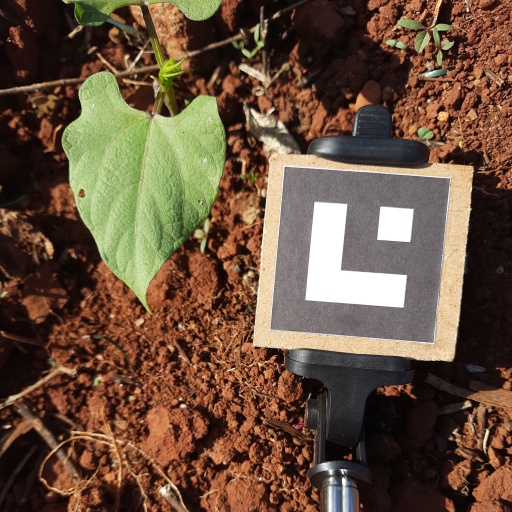
Observations: flat surface, eating holes in the center, under sunlight